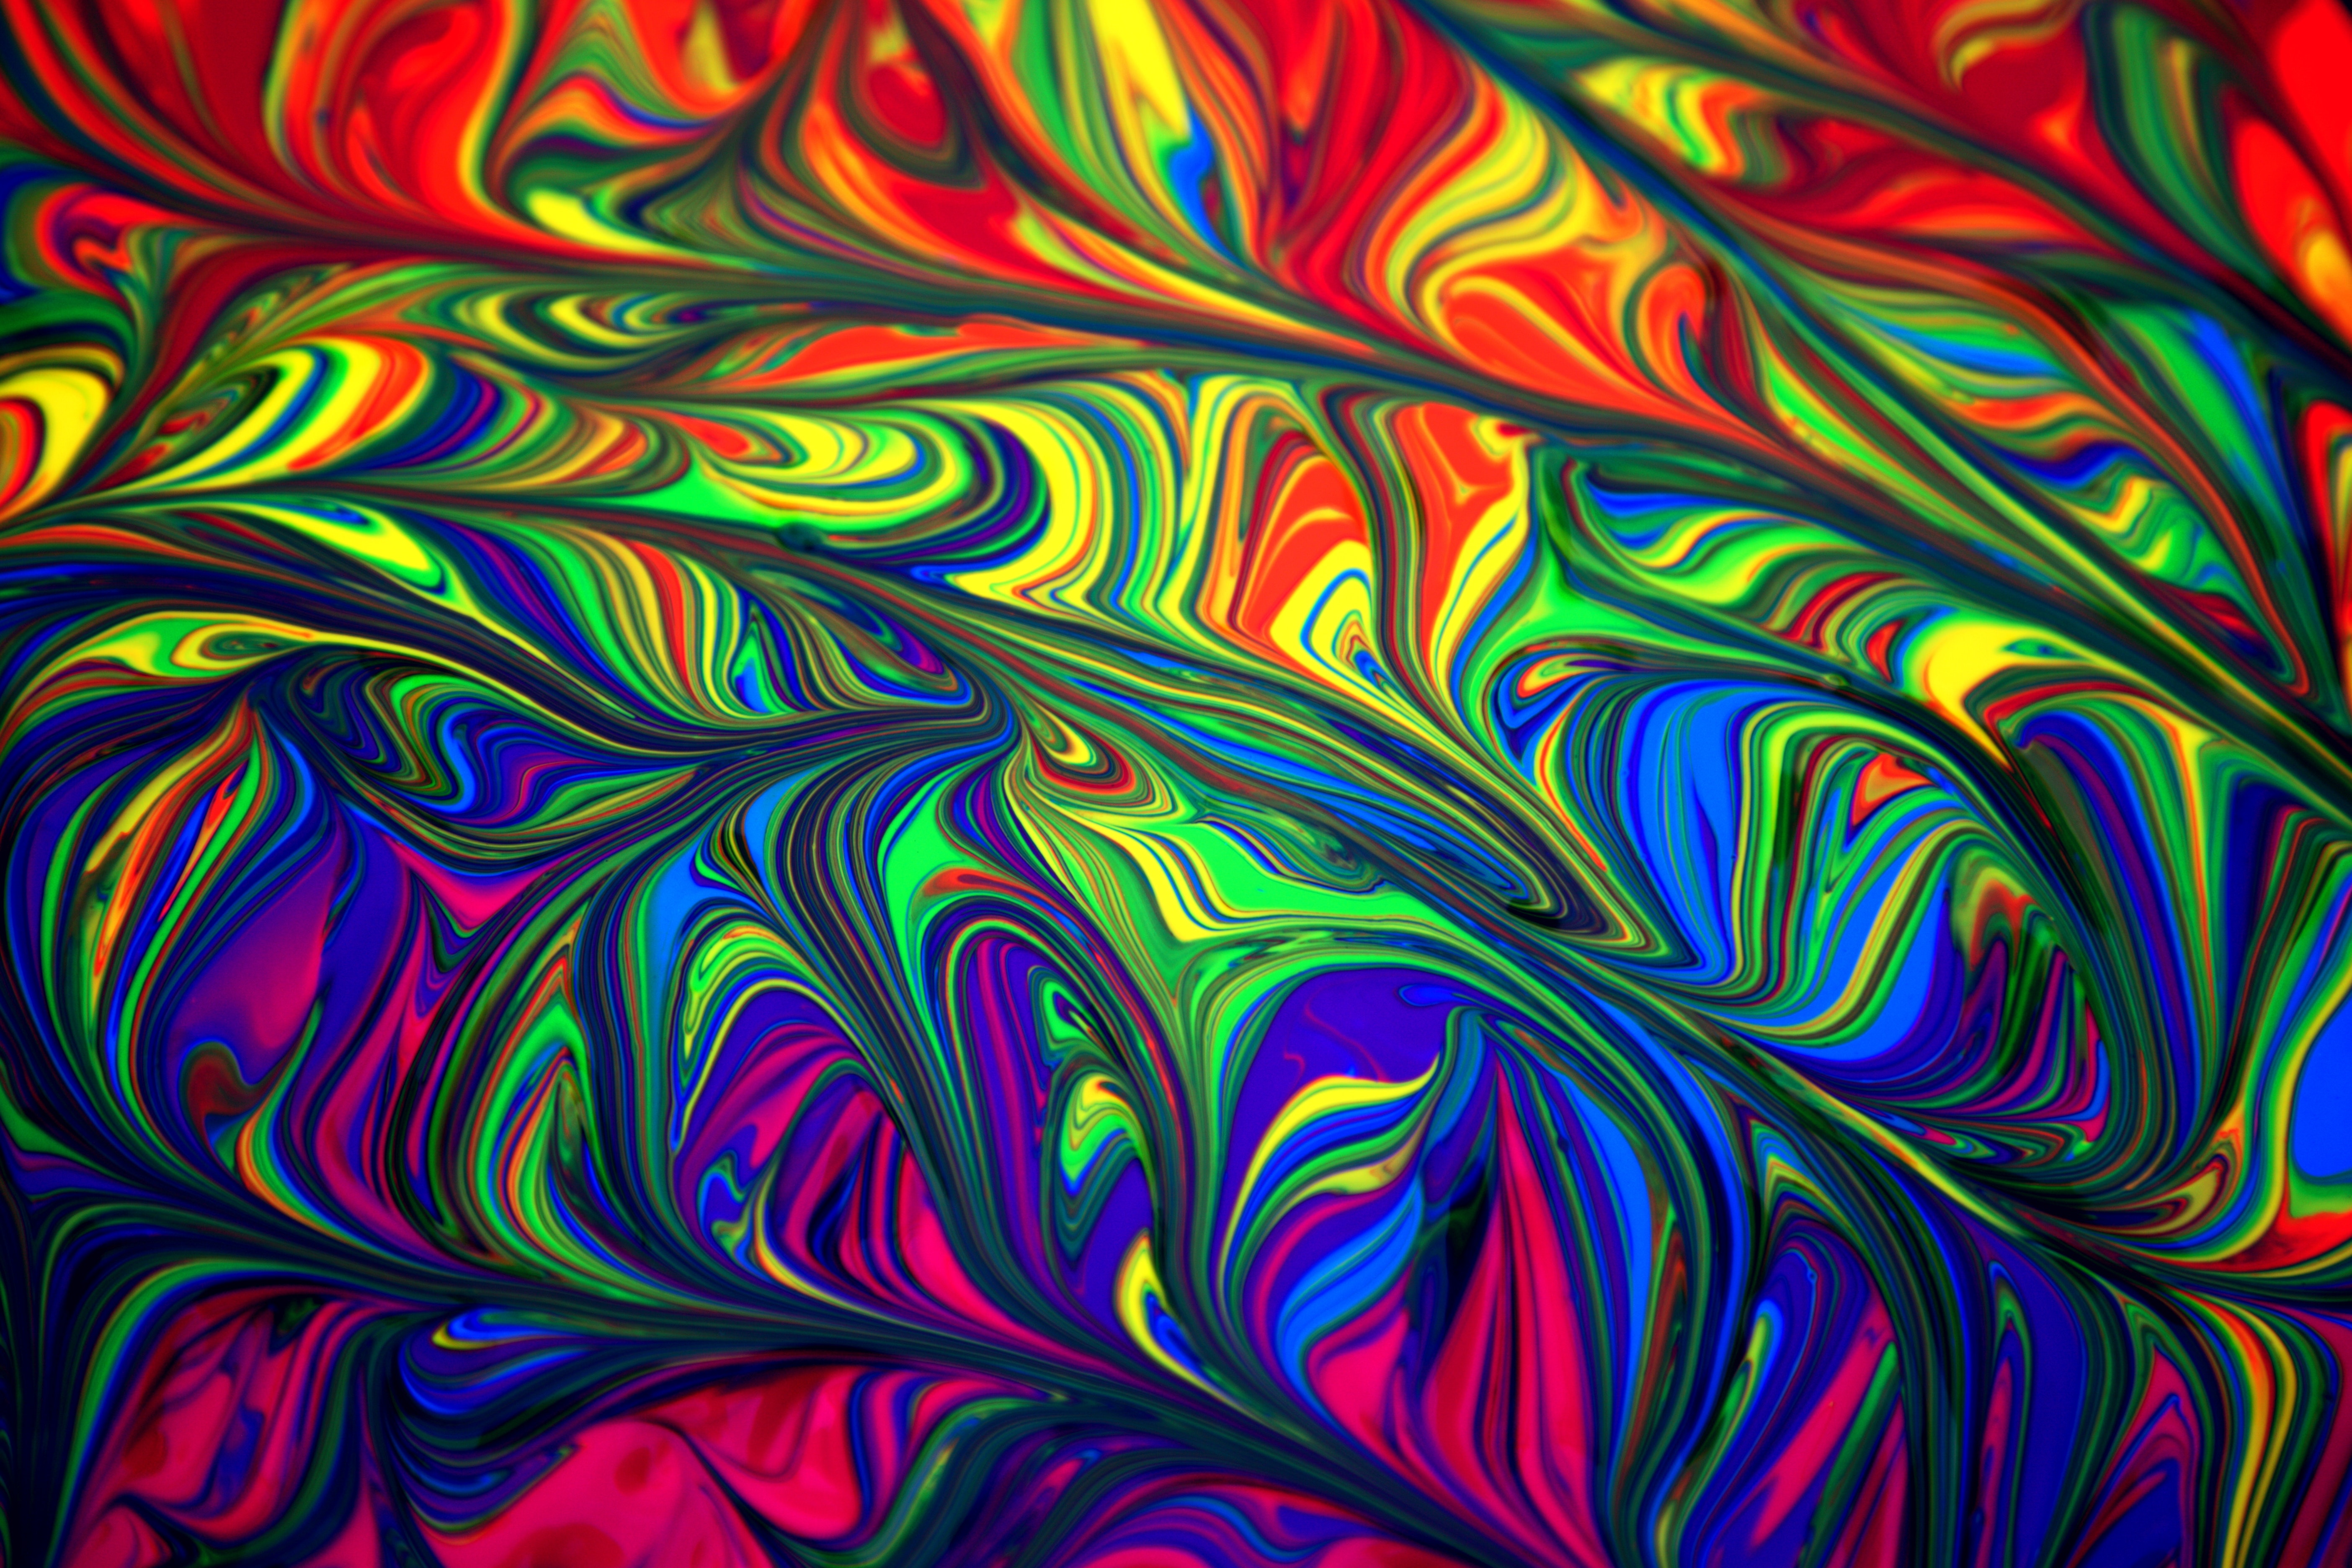
psychedelic art, pattern, visual arts, modern art, art, design, acrylic paint, textile, painting, Colorfulness, fractal art